Daron Hagen

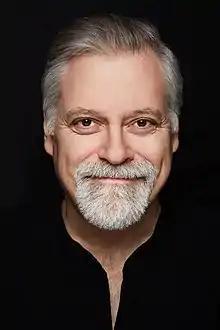
Daron Hagen

Daron Aric Hagen (born November 4, 1961) is an American composer, writer, and filmmaker.